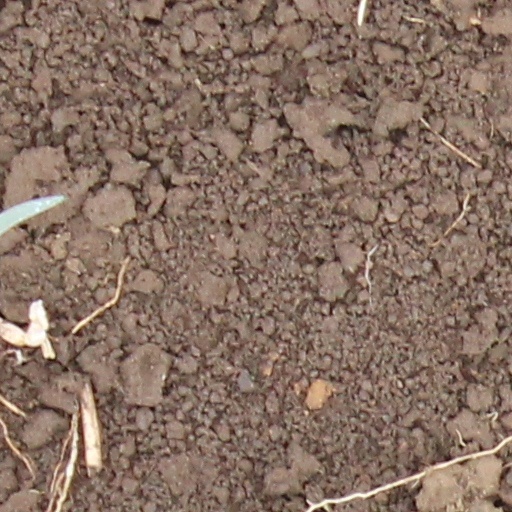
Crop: wheat